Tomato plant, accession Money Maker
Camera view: horizontal (90 deg, fisheye); turntable rotation: 30 degrees
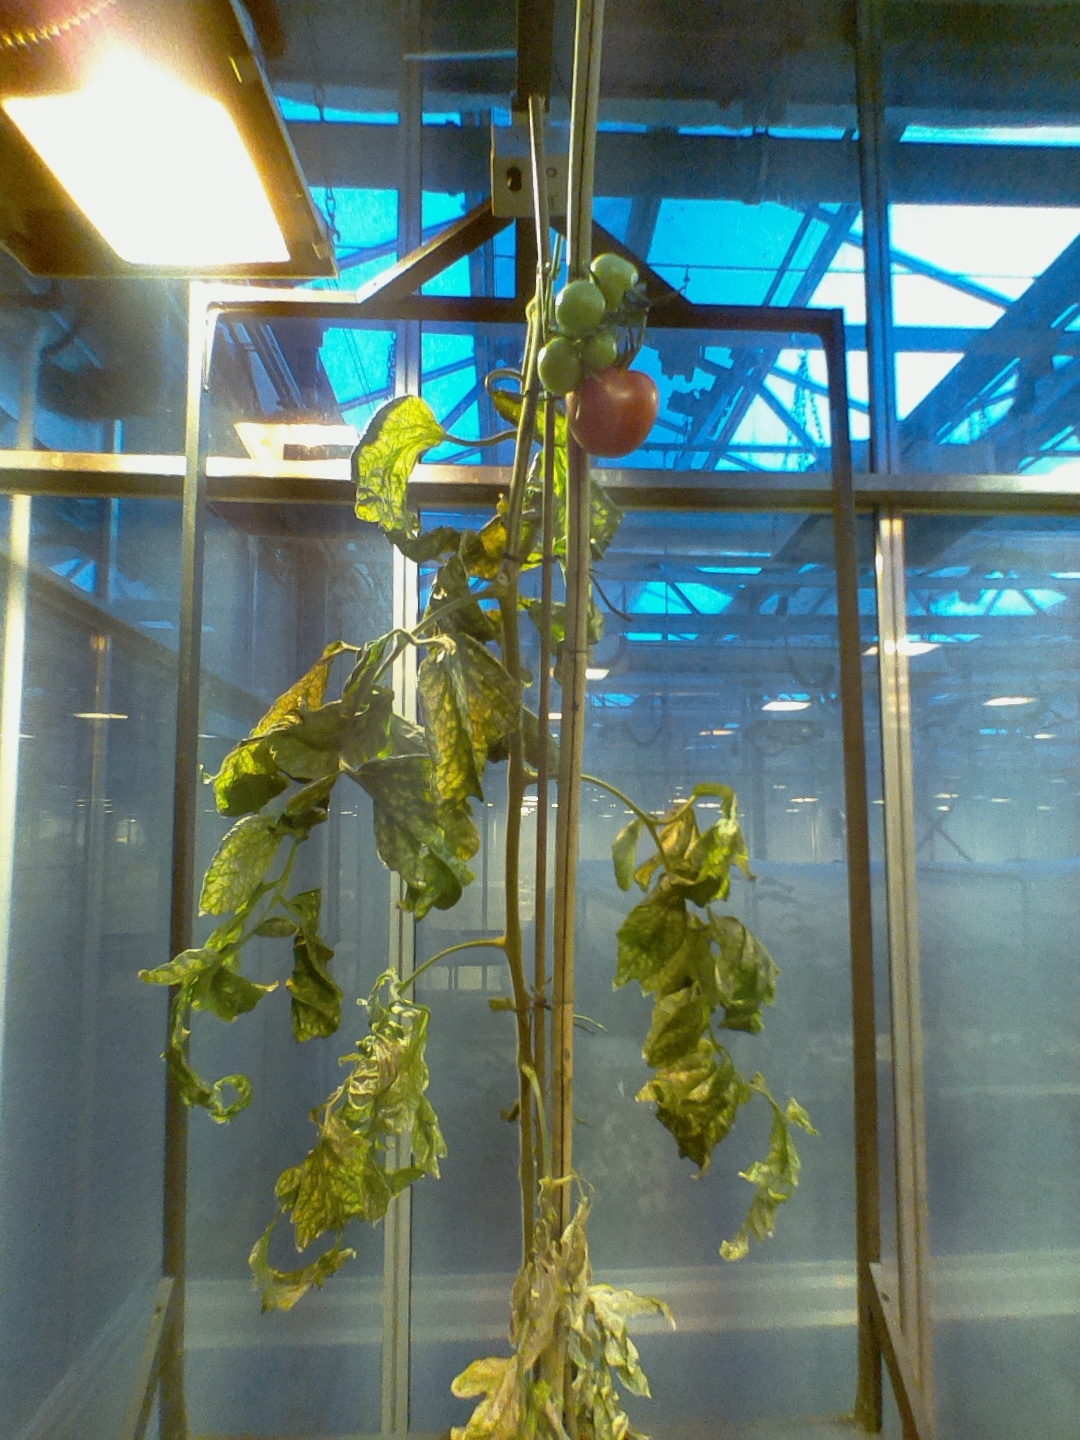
BBCH growth stage 81: 10%-20% of fruits show typical fully ripe color